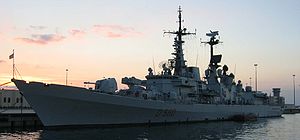
Durand de la Penne-klassen / Våbensystemer
Luigi Durand de la Penne (D560) til langs kaj i Tarent
Durand de la Penne-klassen består af to destroyere i Marina Militare, den italienske flåde. Designet er en opdateret version af destroyerne af Audace-klassen, men er større, udrustet med både gasturbiner og dieselmotorer samt moderne sensorer. Oprindeligt var klassen planlagt til at være fire skibe, men de sidste to skibe blev annulleret til fordel for Orrizonte-klassen.